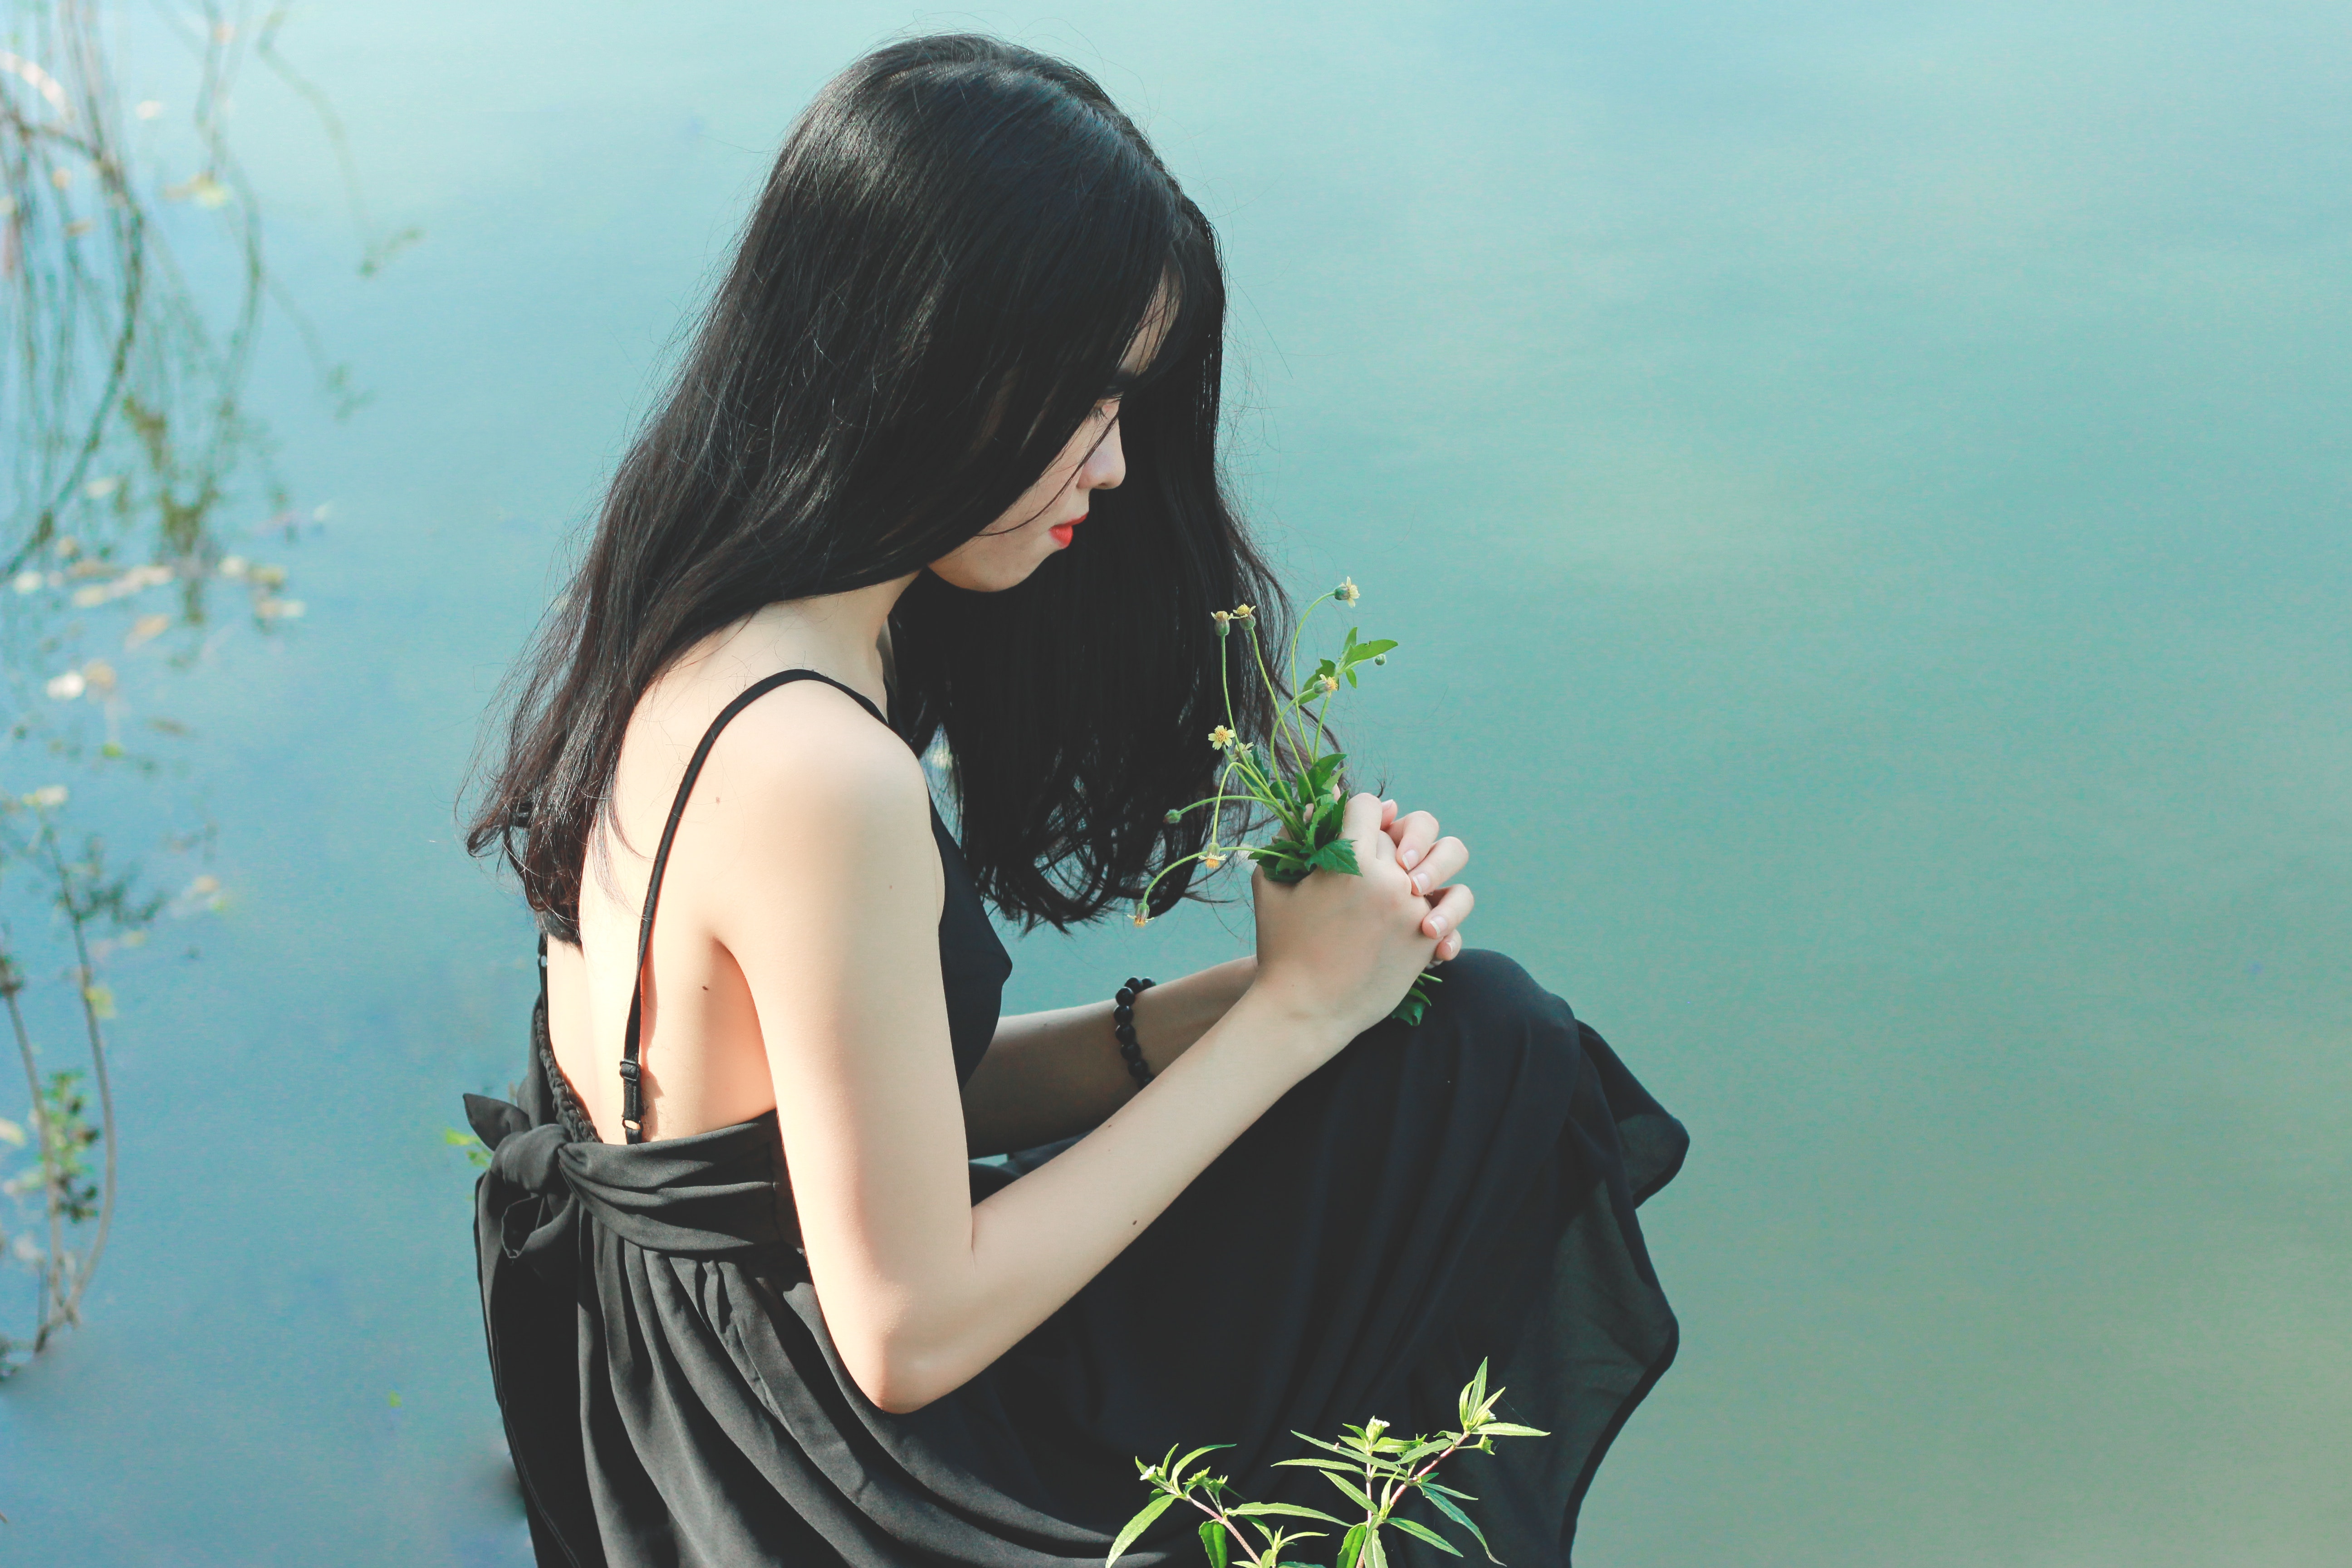
hair, green, beauty, skin, black hair, dress, photography, shoulder, long hair, spring, organism, summer, flower, photo shoot, plant, smile, floral design, brown hair, fashion accessory, happy, formal wear, little black dress